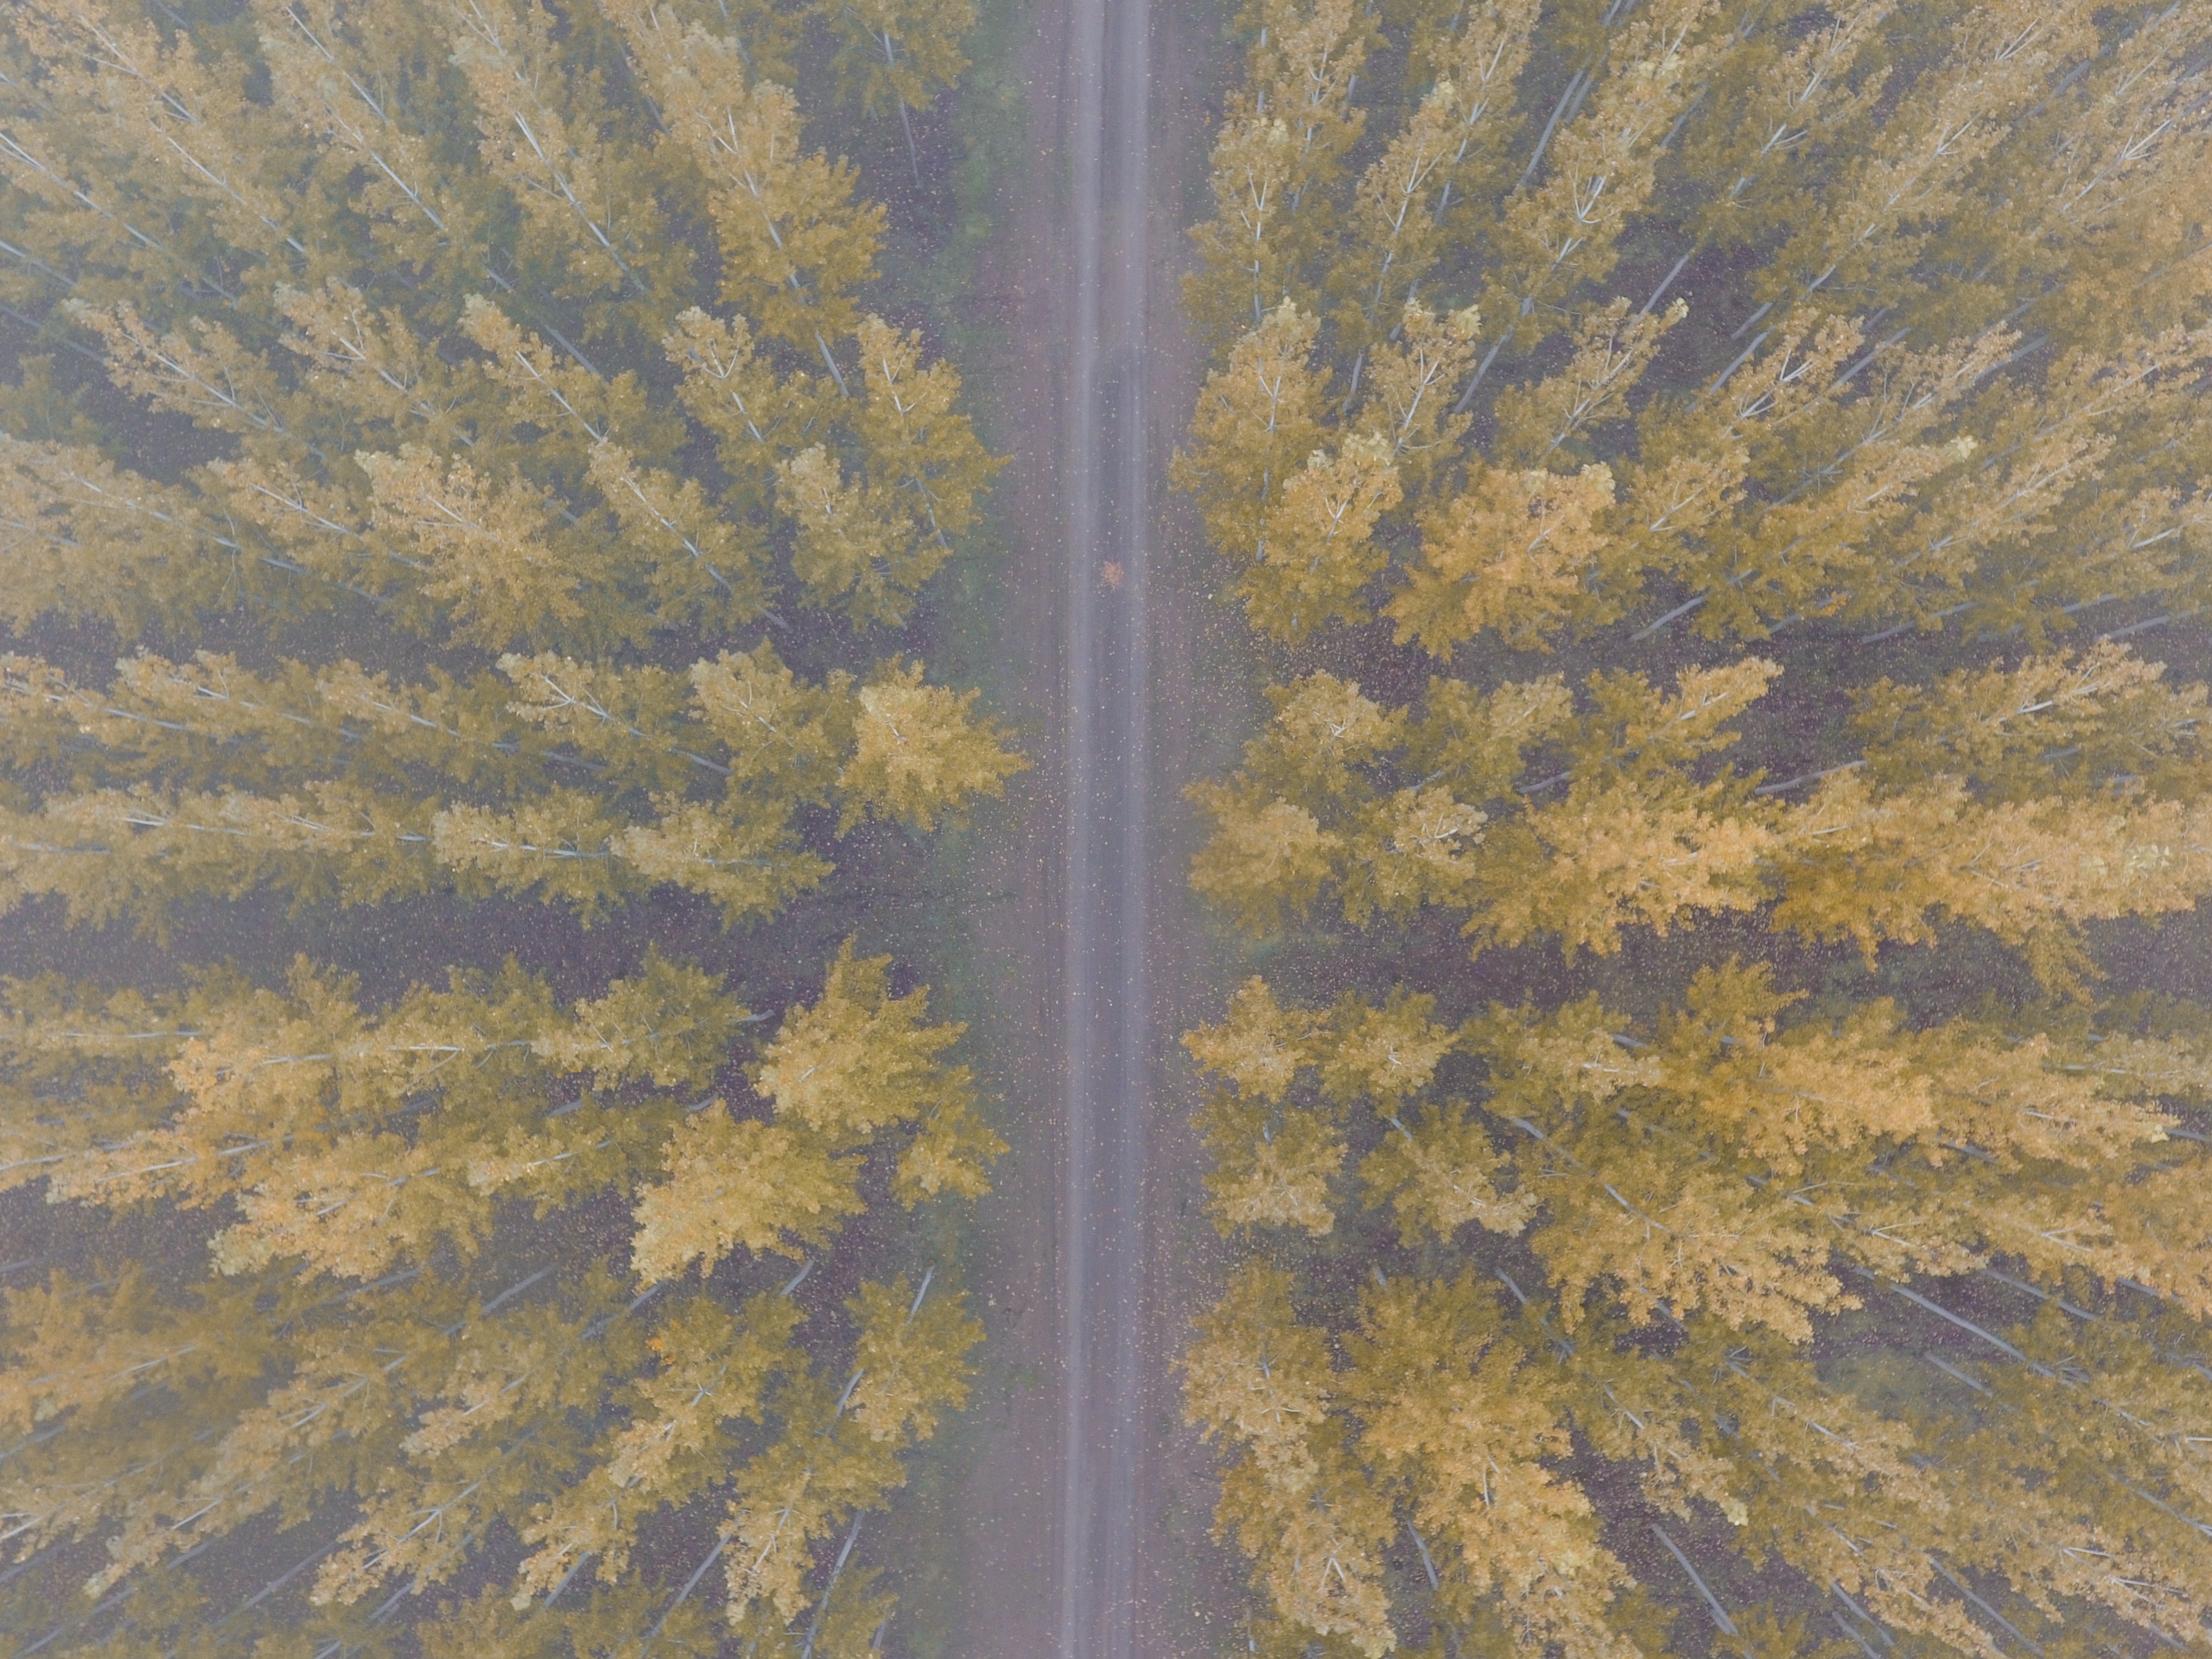
tree, sunlight, texture, leaf, flower, frost, reflection, autumn, tundra, atmospheric phenomenon, grass family, woody plant